Opeka Arboretum

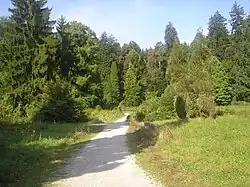
Opeka Arboretum

Opeka Arboretum is situated in the Vinica municipality, northern Croatia.